Ticket machine

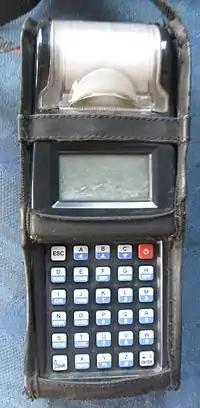
A handheld ticket machine used in BEST buses in Mumbai

Mechanical ticket machines were used by bus drivers and conductors since the late 1920s. Their functions may include printing tickets, recording of sales and payments. Some manufacturers are MicroFx, Almex, Setright, AEG, CAMP (Compagnie d'Ateliers Mecaniques de Precision), Gibson GFI Genfare, Parkeon, Xerox, Beckson and Corvia (Ticketer).